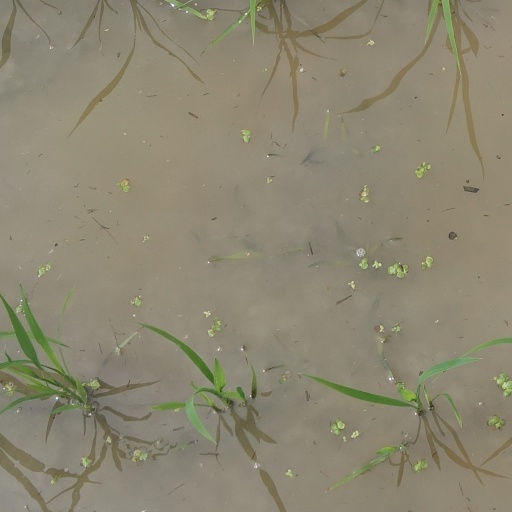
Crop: rice